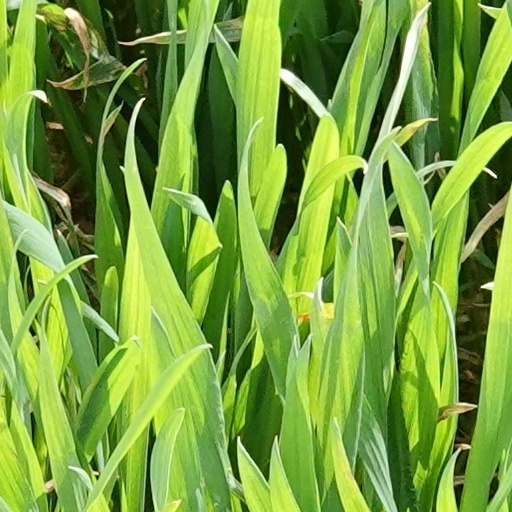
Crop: wheat